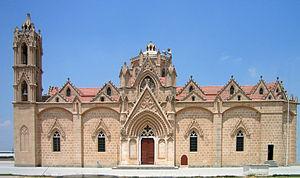
L'article religion à Chypre vise à recenser la totalité des phénomènes religieux, passés et présents, des populations de l'île de Chypre.